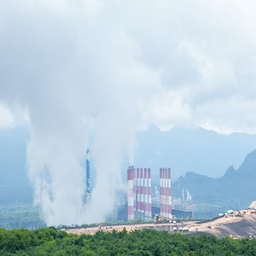
power plant , pipes throwing smoke in the atmosphere